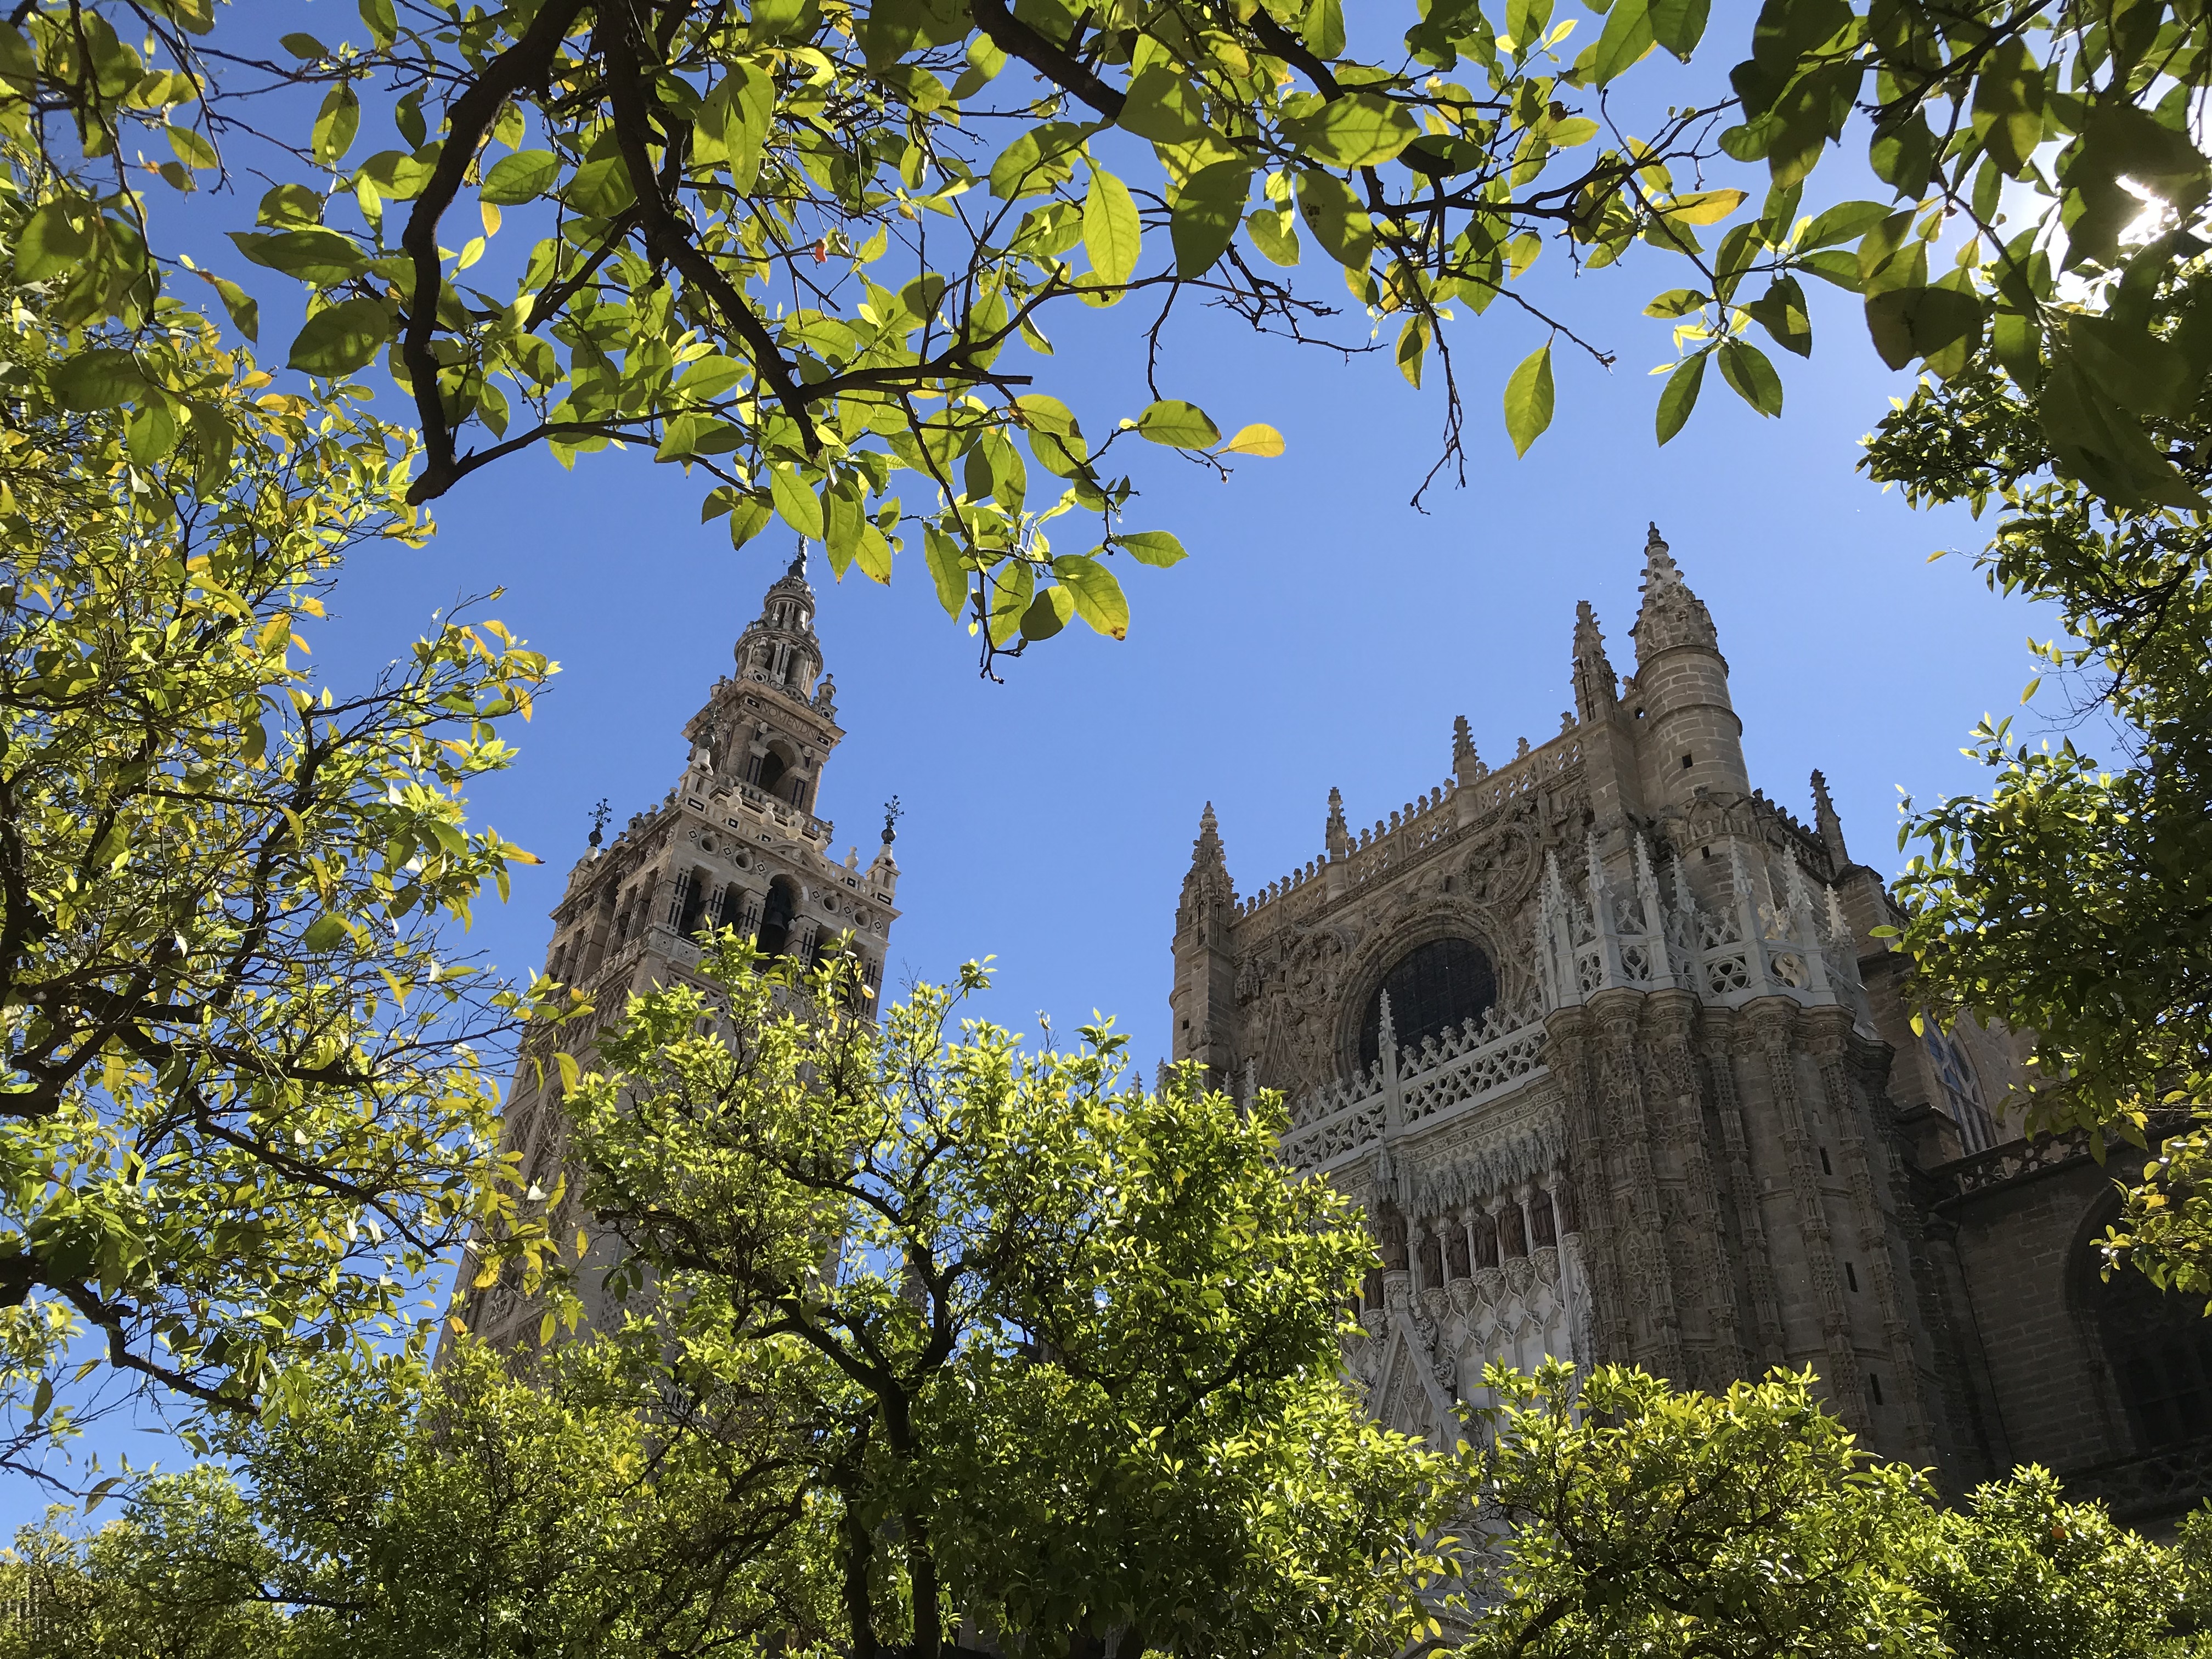
natural, branch, tree, woody plant, landmark, twig, medieval architecture, spire, cathedral, place of worship, gothic architecture, chapel, tower, church, abbey, monastery